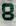
Number: 8